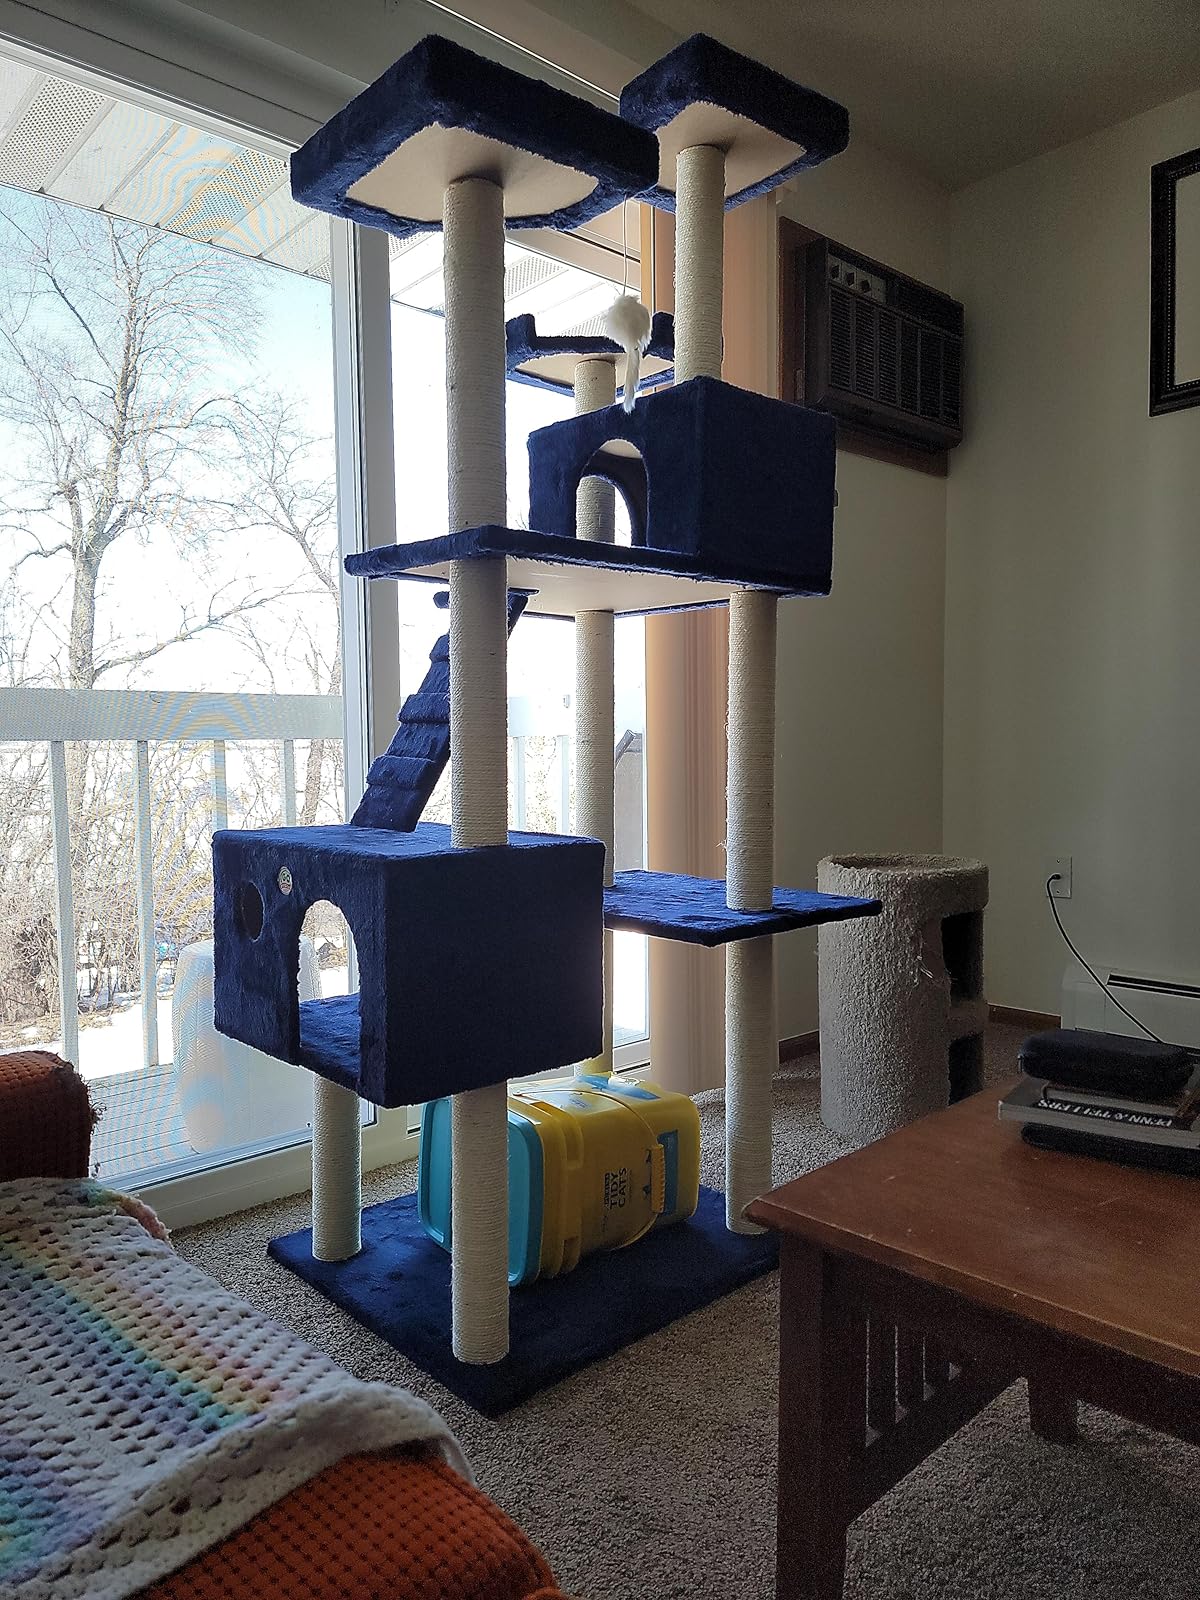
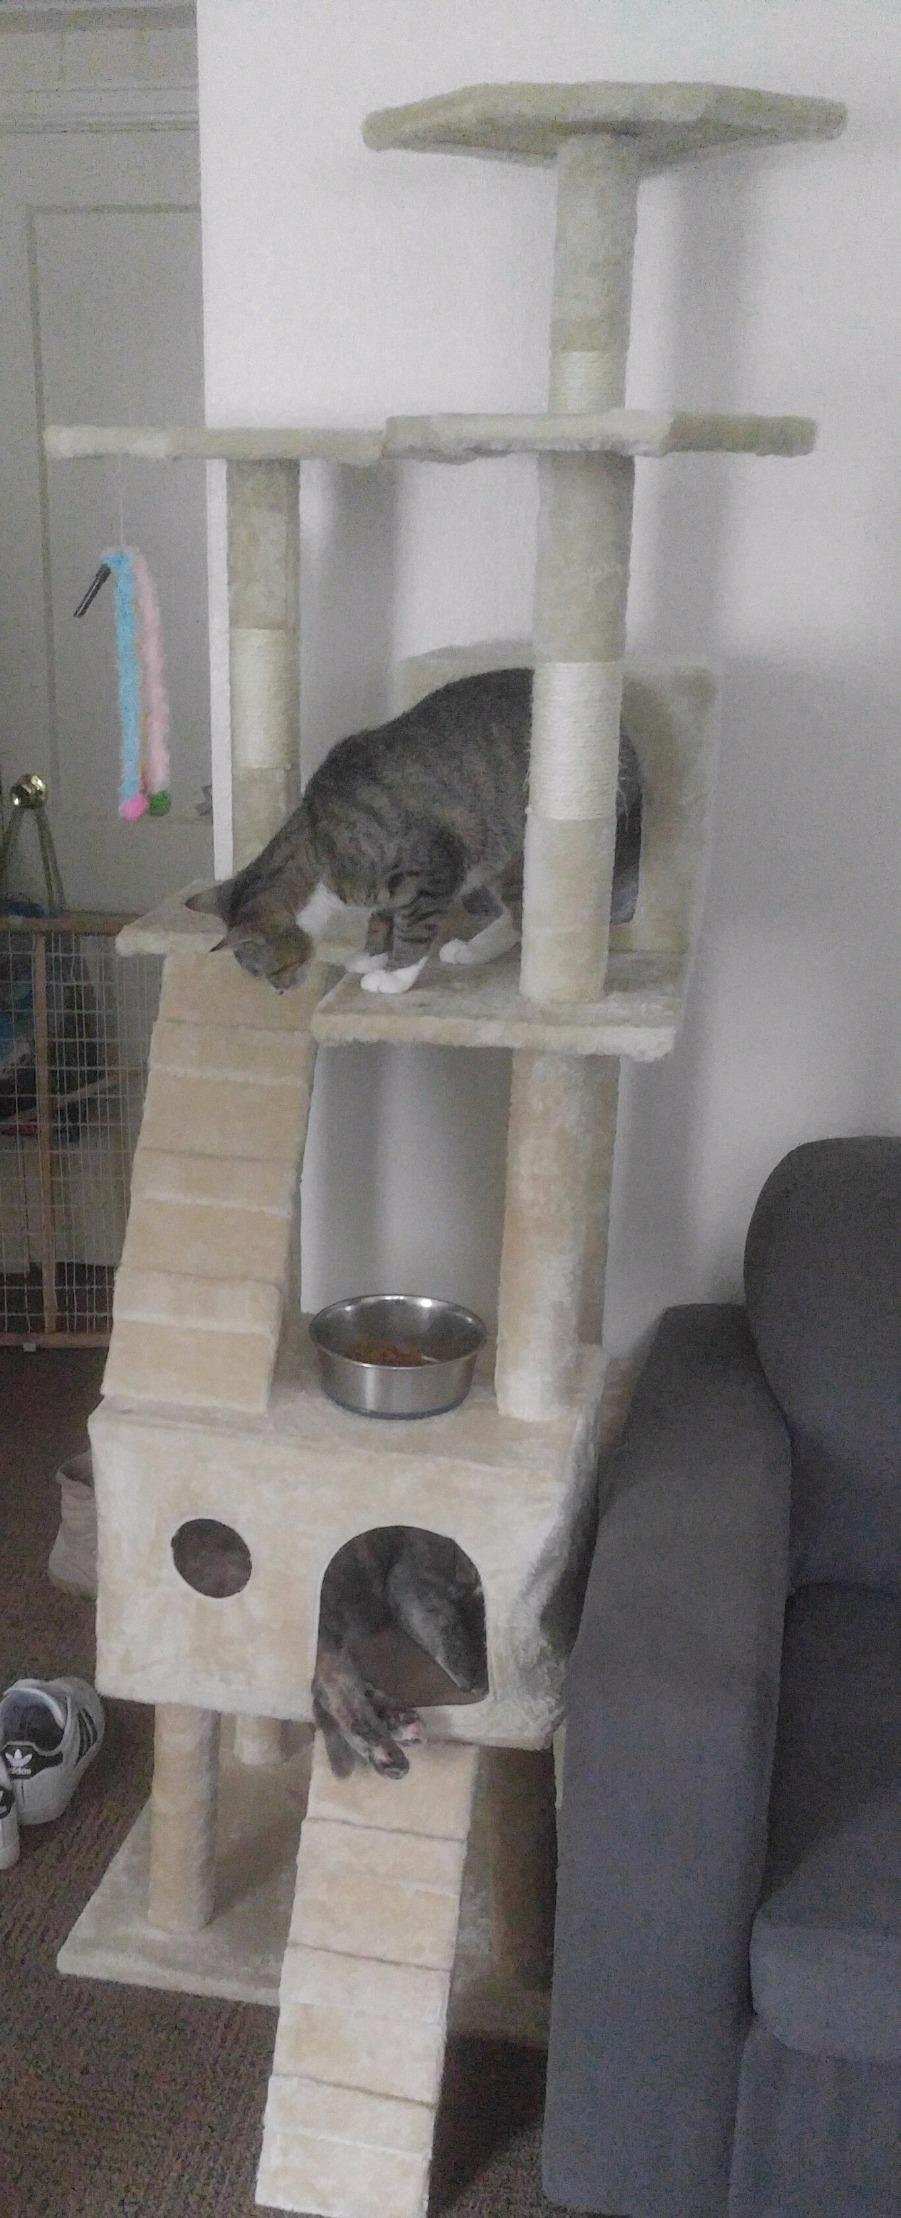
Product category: items_cat tree
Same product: no